Fall of Mazar-i-Sharif

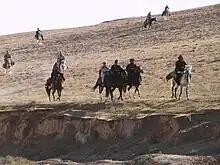
Photo showing U.S. Army Special Forces and U.S. Air Force Combat Controllers in "the first American cavalry charge of the 21st century" with General Dostum and his forces (Taken October 2001)

On November 9, 2001, members of the two ODAs and the CIA teams positioned themselves in mountainside hides and began calling in airstrikes against the Taliban at Tangi Pass - the gateway from the Balkh Valley to the city where the US and Northern Alliance agreed to attack. The Taliban responded with indirect fire from BM-21 Grad rockets, which were quickly suppressed by orbiting air support. The airstrikes took their toll on the Taliban and at a signal Atta and Dostum Northern Alliance forces began their assault by foot, horseback, pickup trucks and some captured BMP armored personnel carriers.